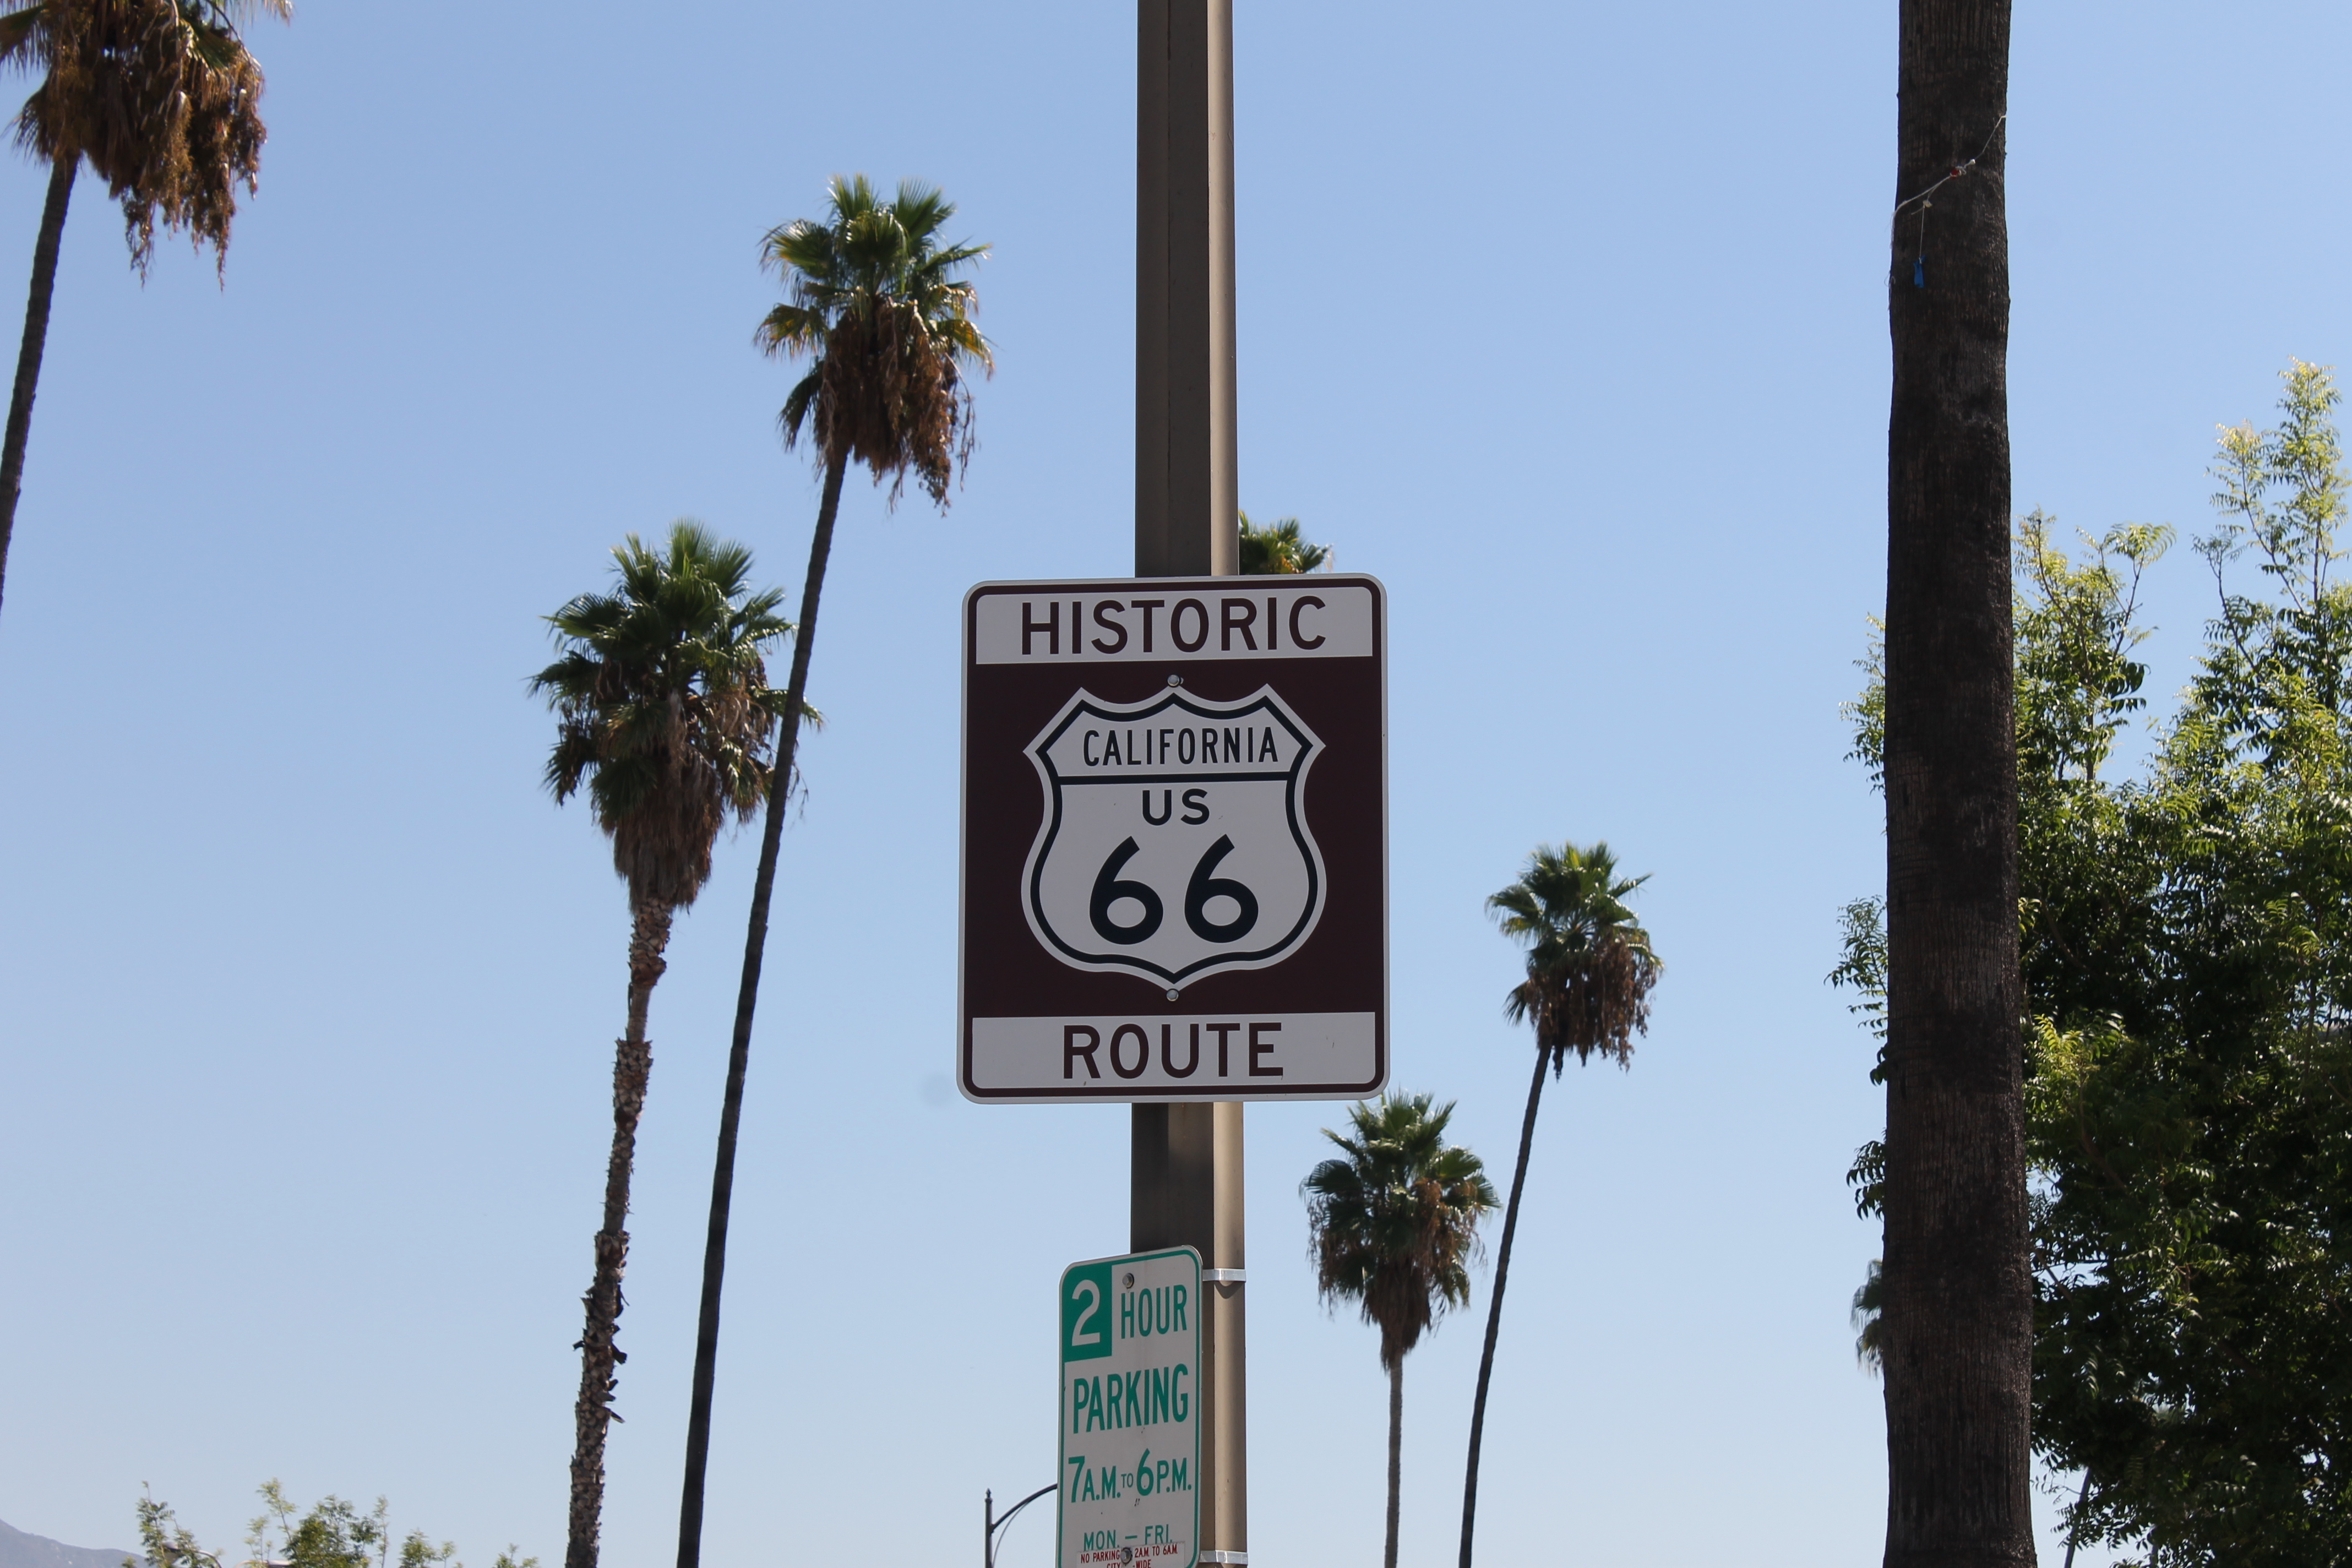
route, 66, sign, street sign, signage, palm tree, tree, arecales, road, sky, plant, traffic sign, borassus flabellifer, pole